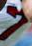
Number: 7